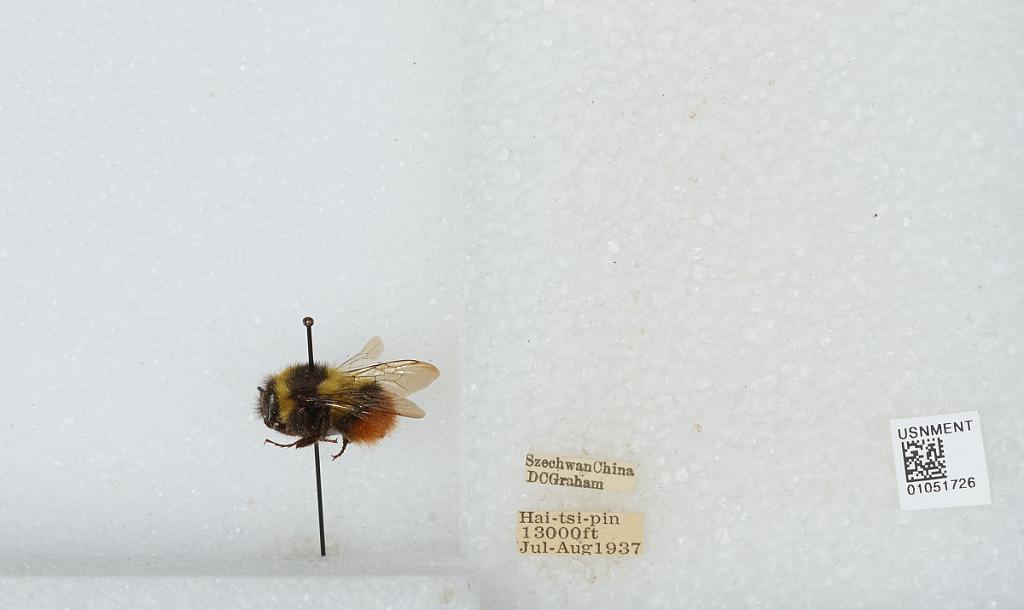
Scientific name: Bombus sp.
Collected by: D. Graham
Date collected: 1937-7-
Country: China
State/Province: Sichuan
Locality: Hai-tsi-pin